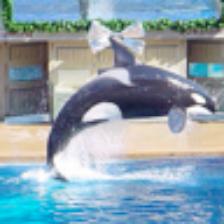
Label: NonHuman